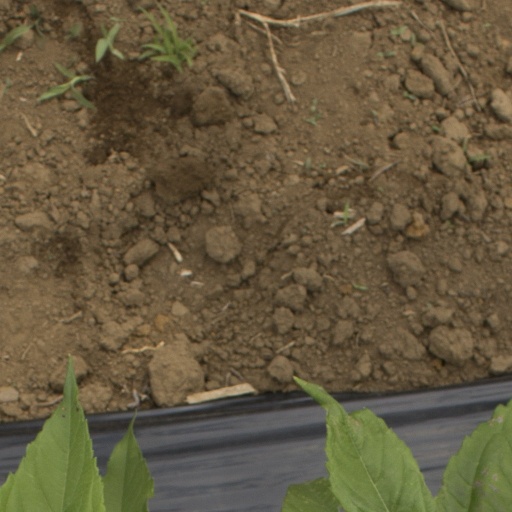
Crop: Jerusalem artichoke